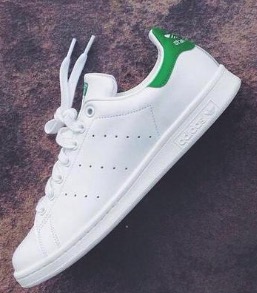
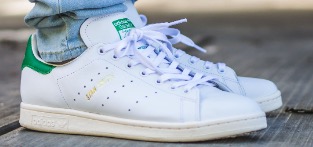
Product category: misc
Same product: yes